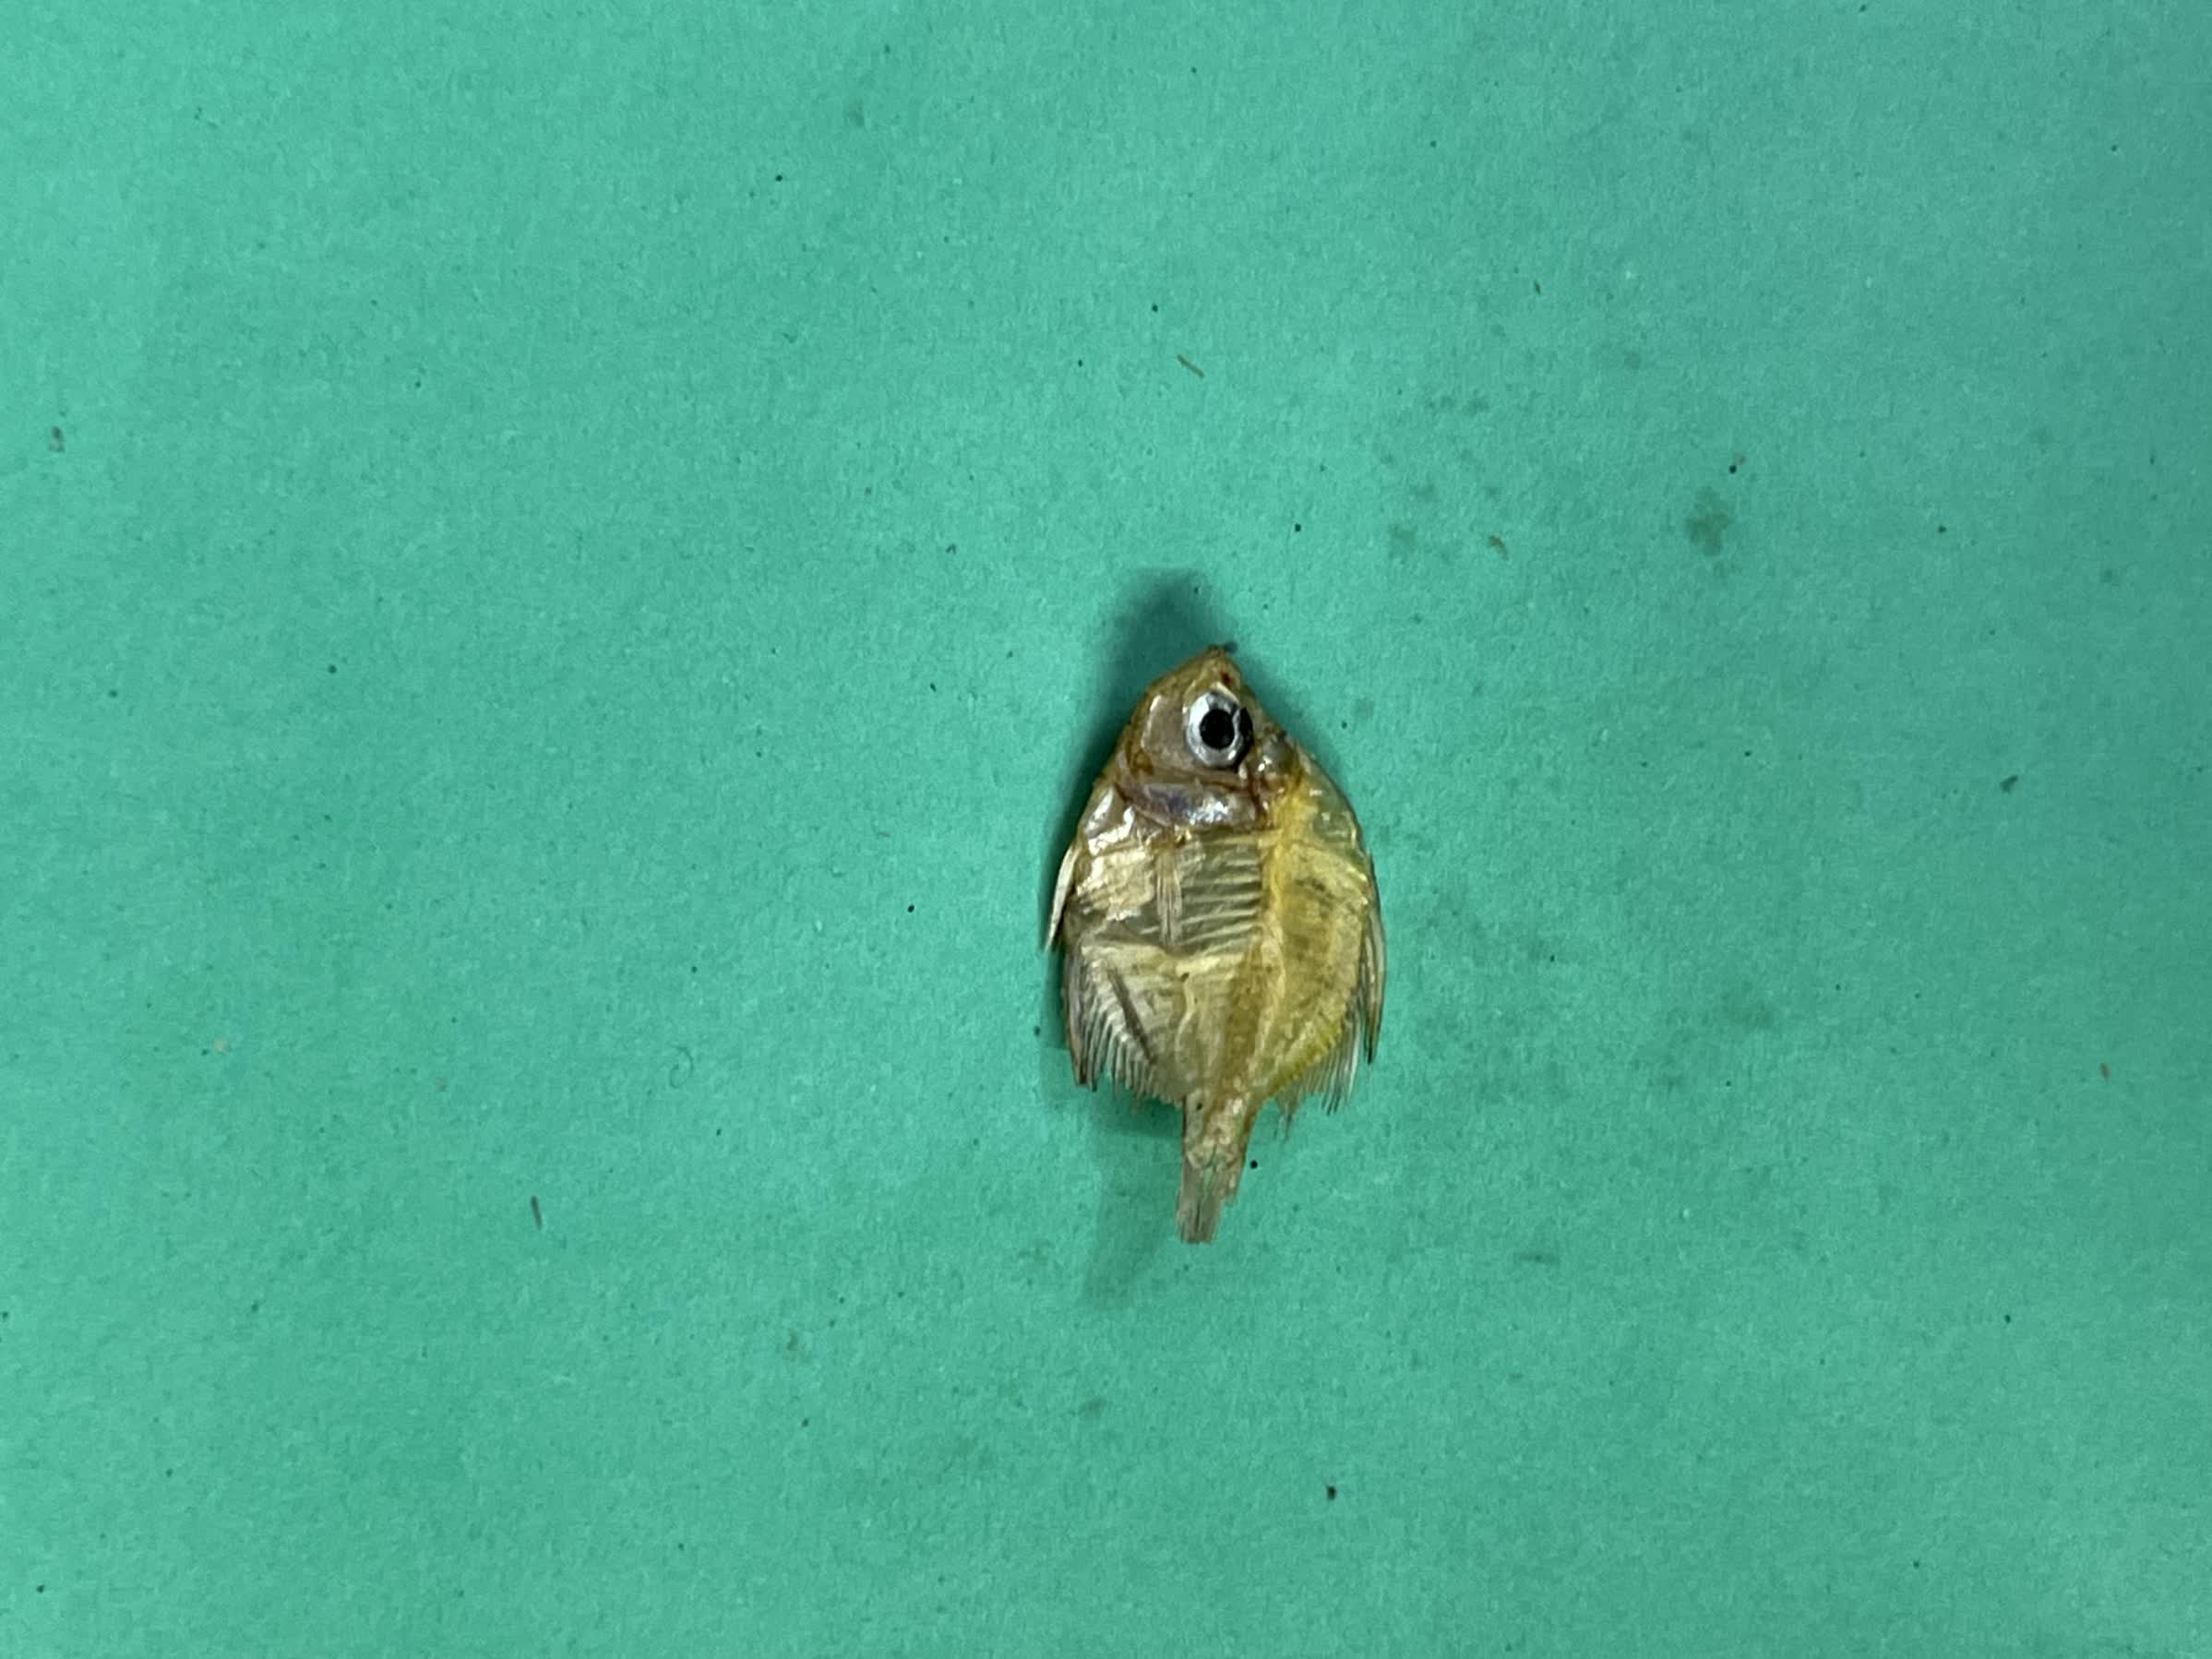
Species: Chanda